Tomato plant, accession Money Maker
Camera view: bottom (45 deg); turntable rotation: 300 degrees
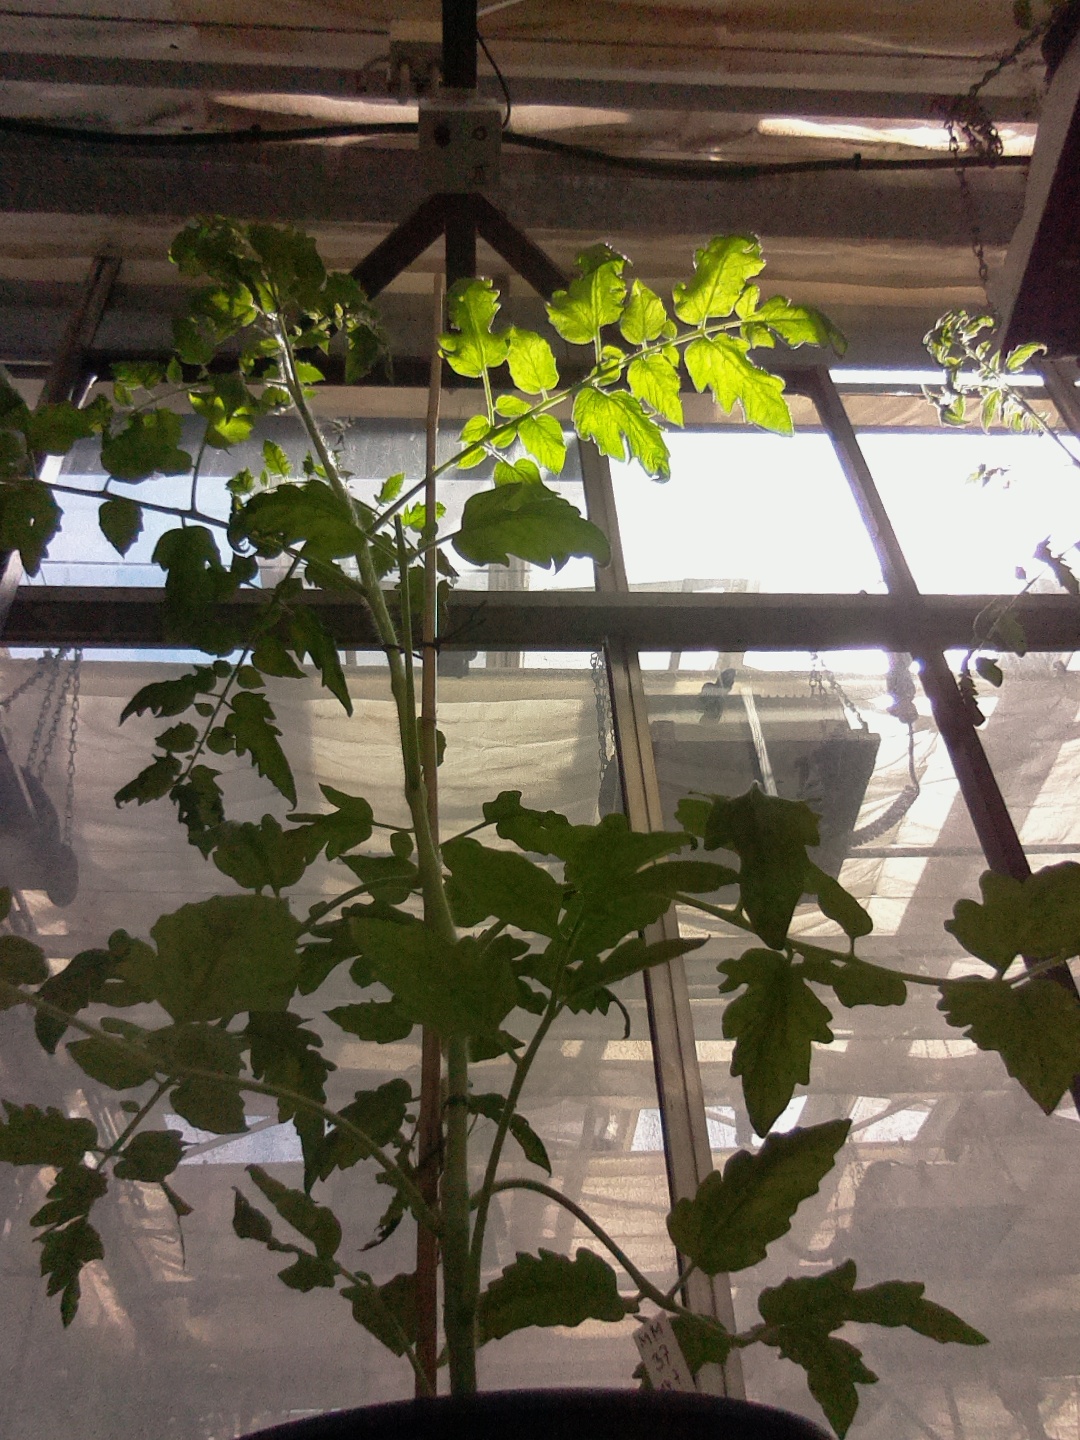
BBCH growth stage 60: First flowers open